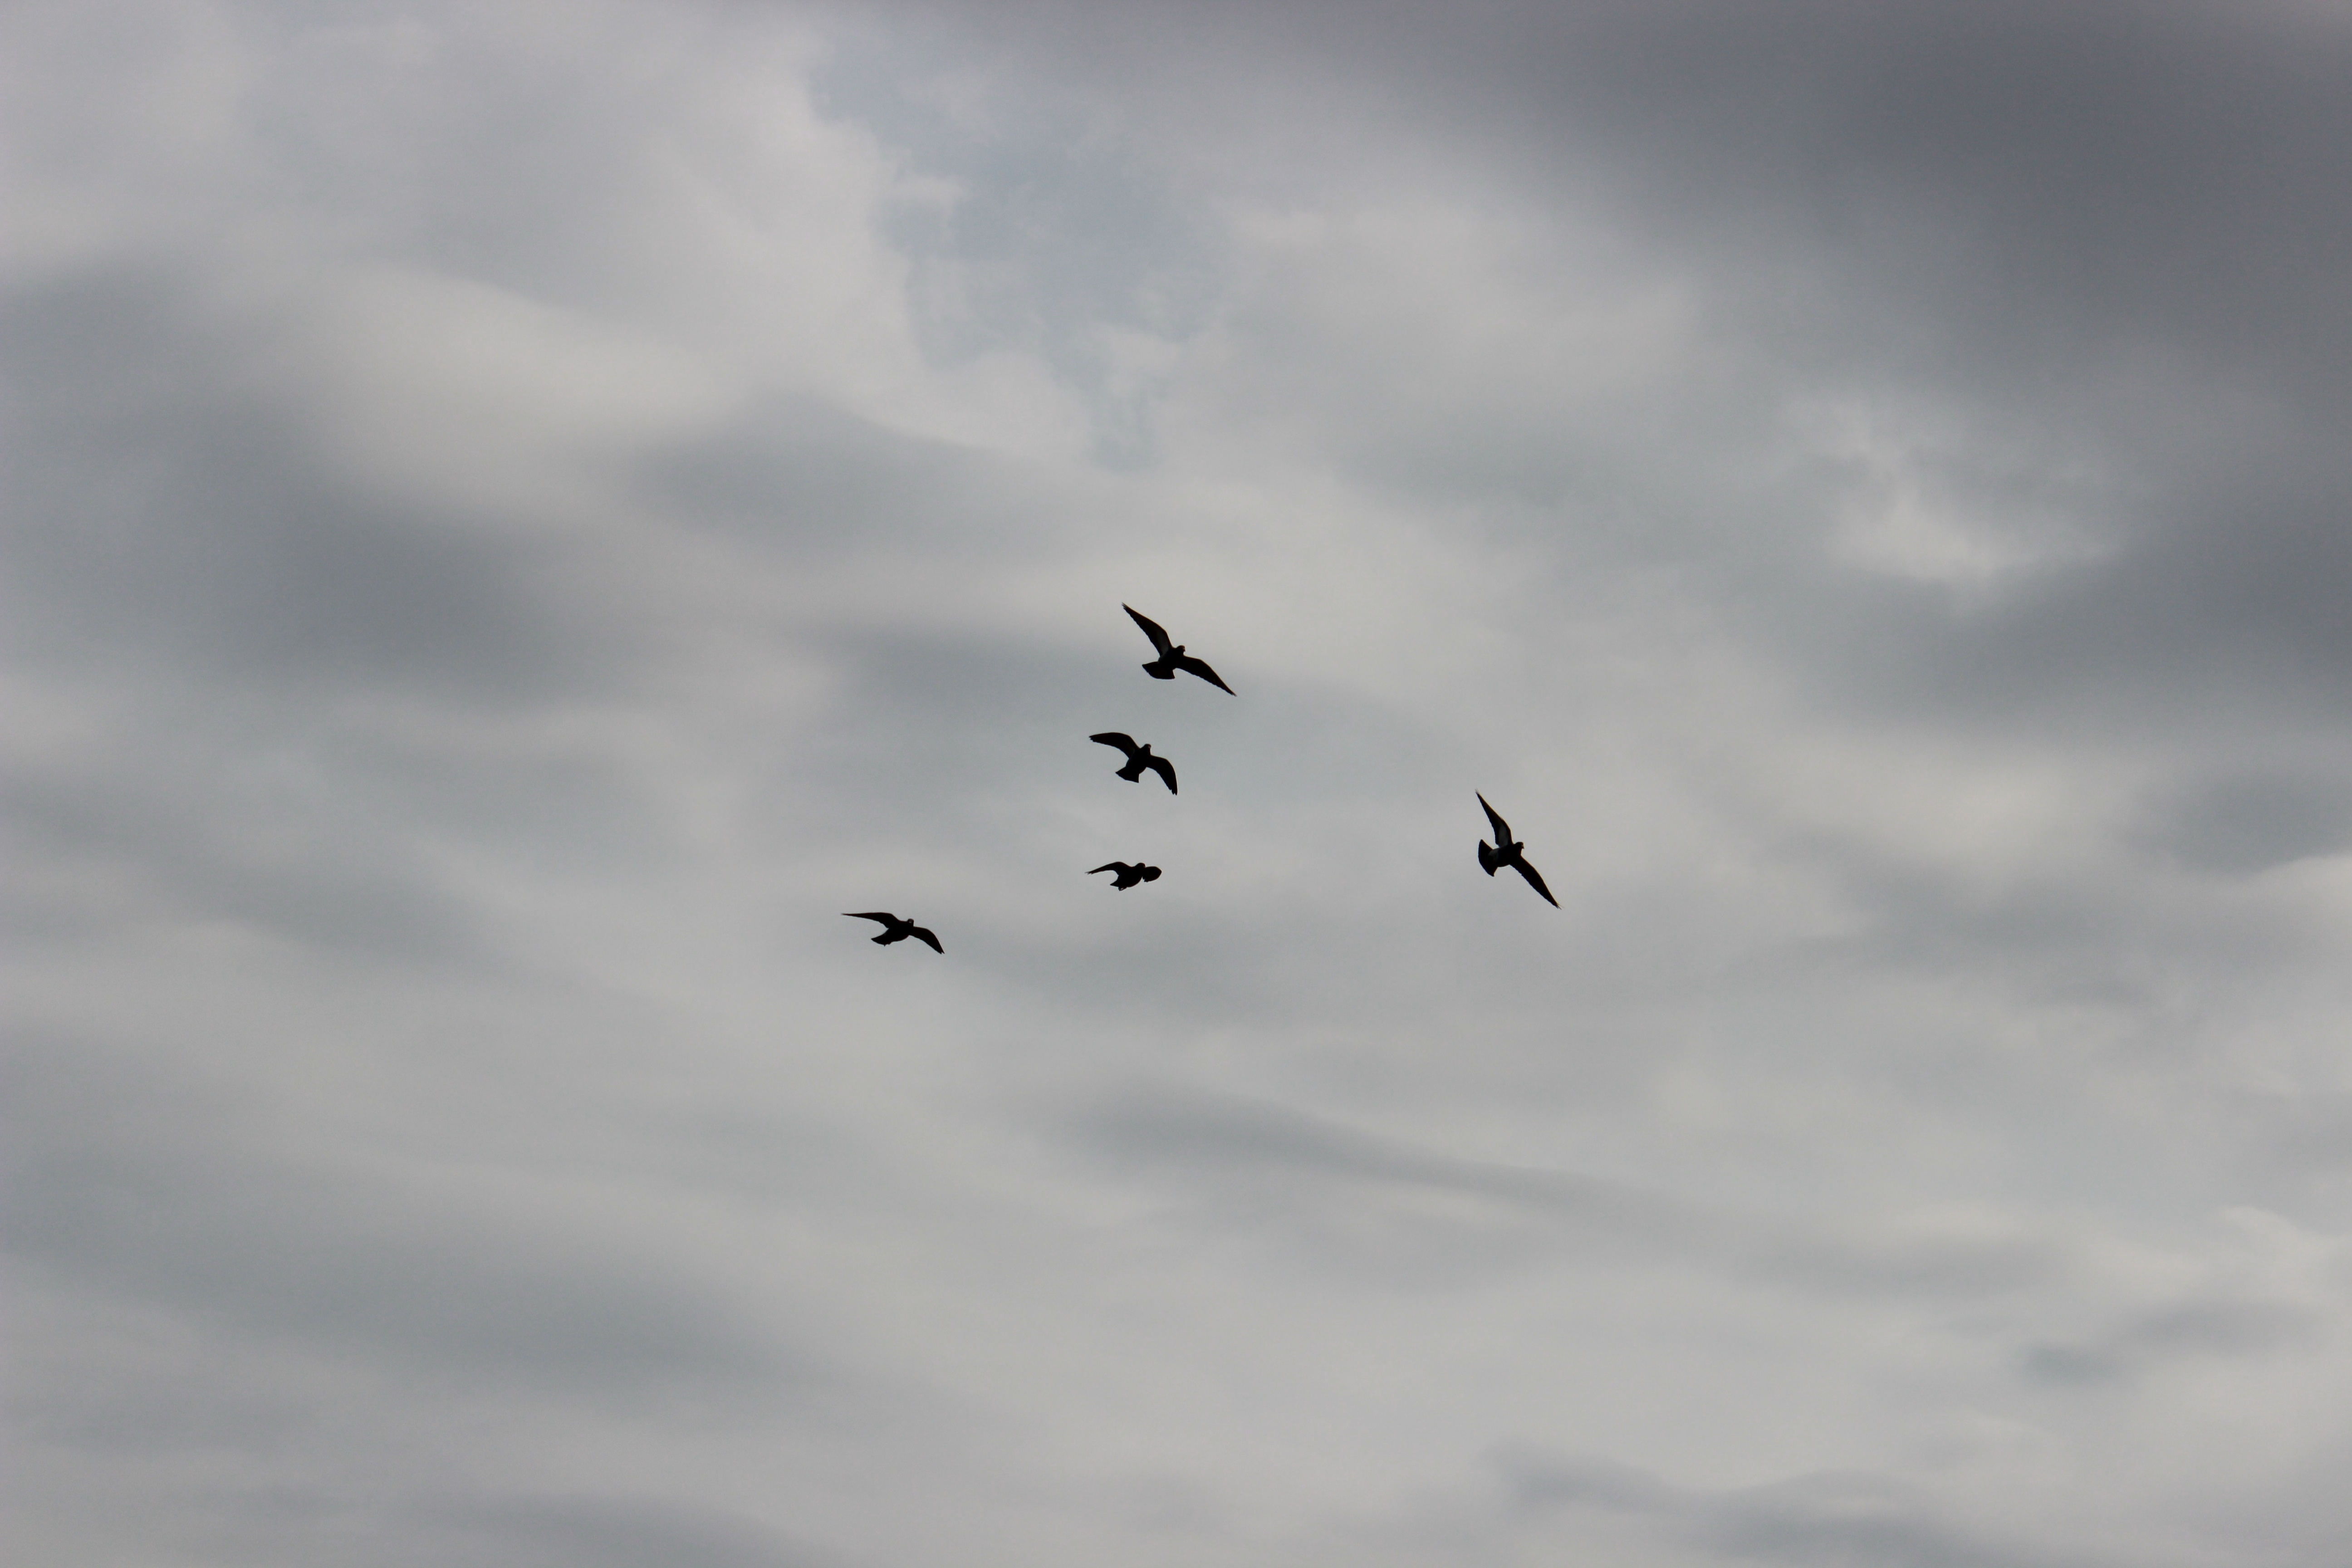
nature, bird, wing, cloud, sky, pen, seabird, flock, fly, summer, pet, flight, freedom, bird view, birds, pigeons, skies, clouds, wings, animals, the height of the, bird migration, airfare, atmosphere of earth, animal migration